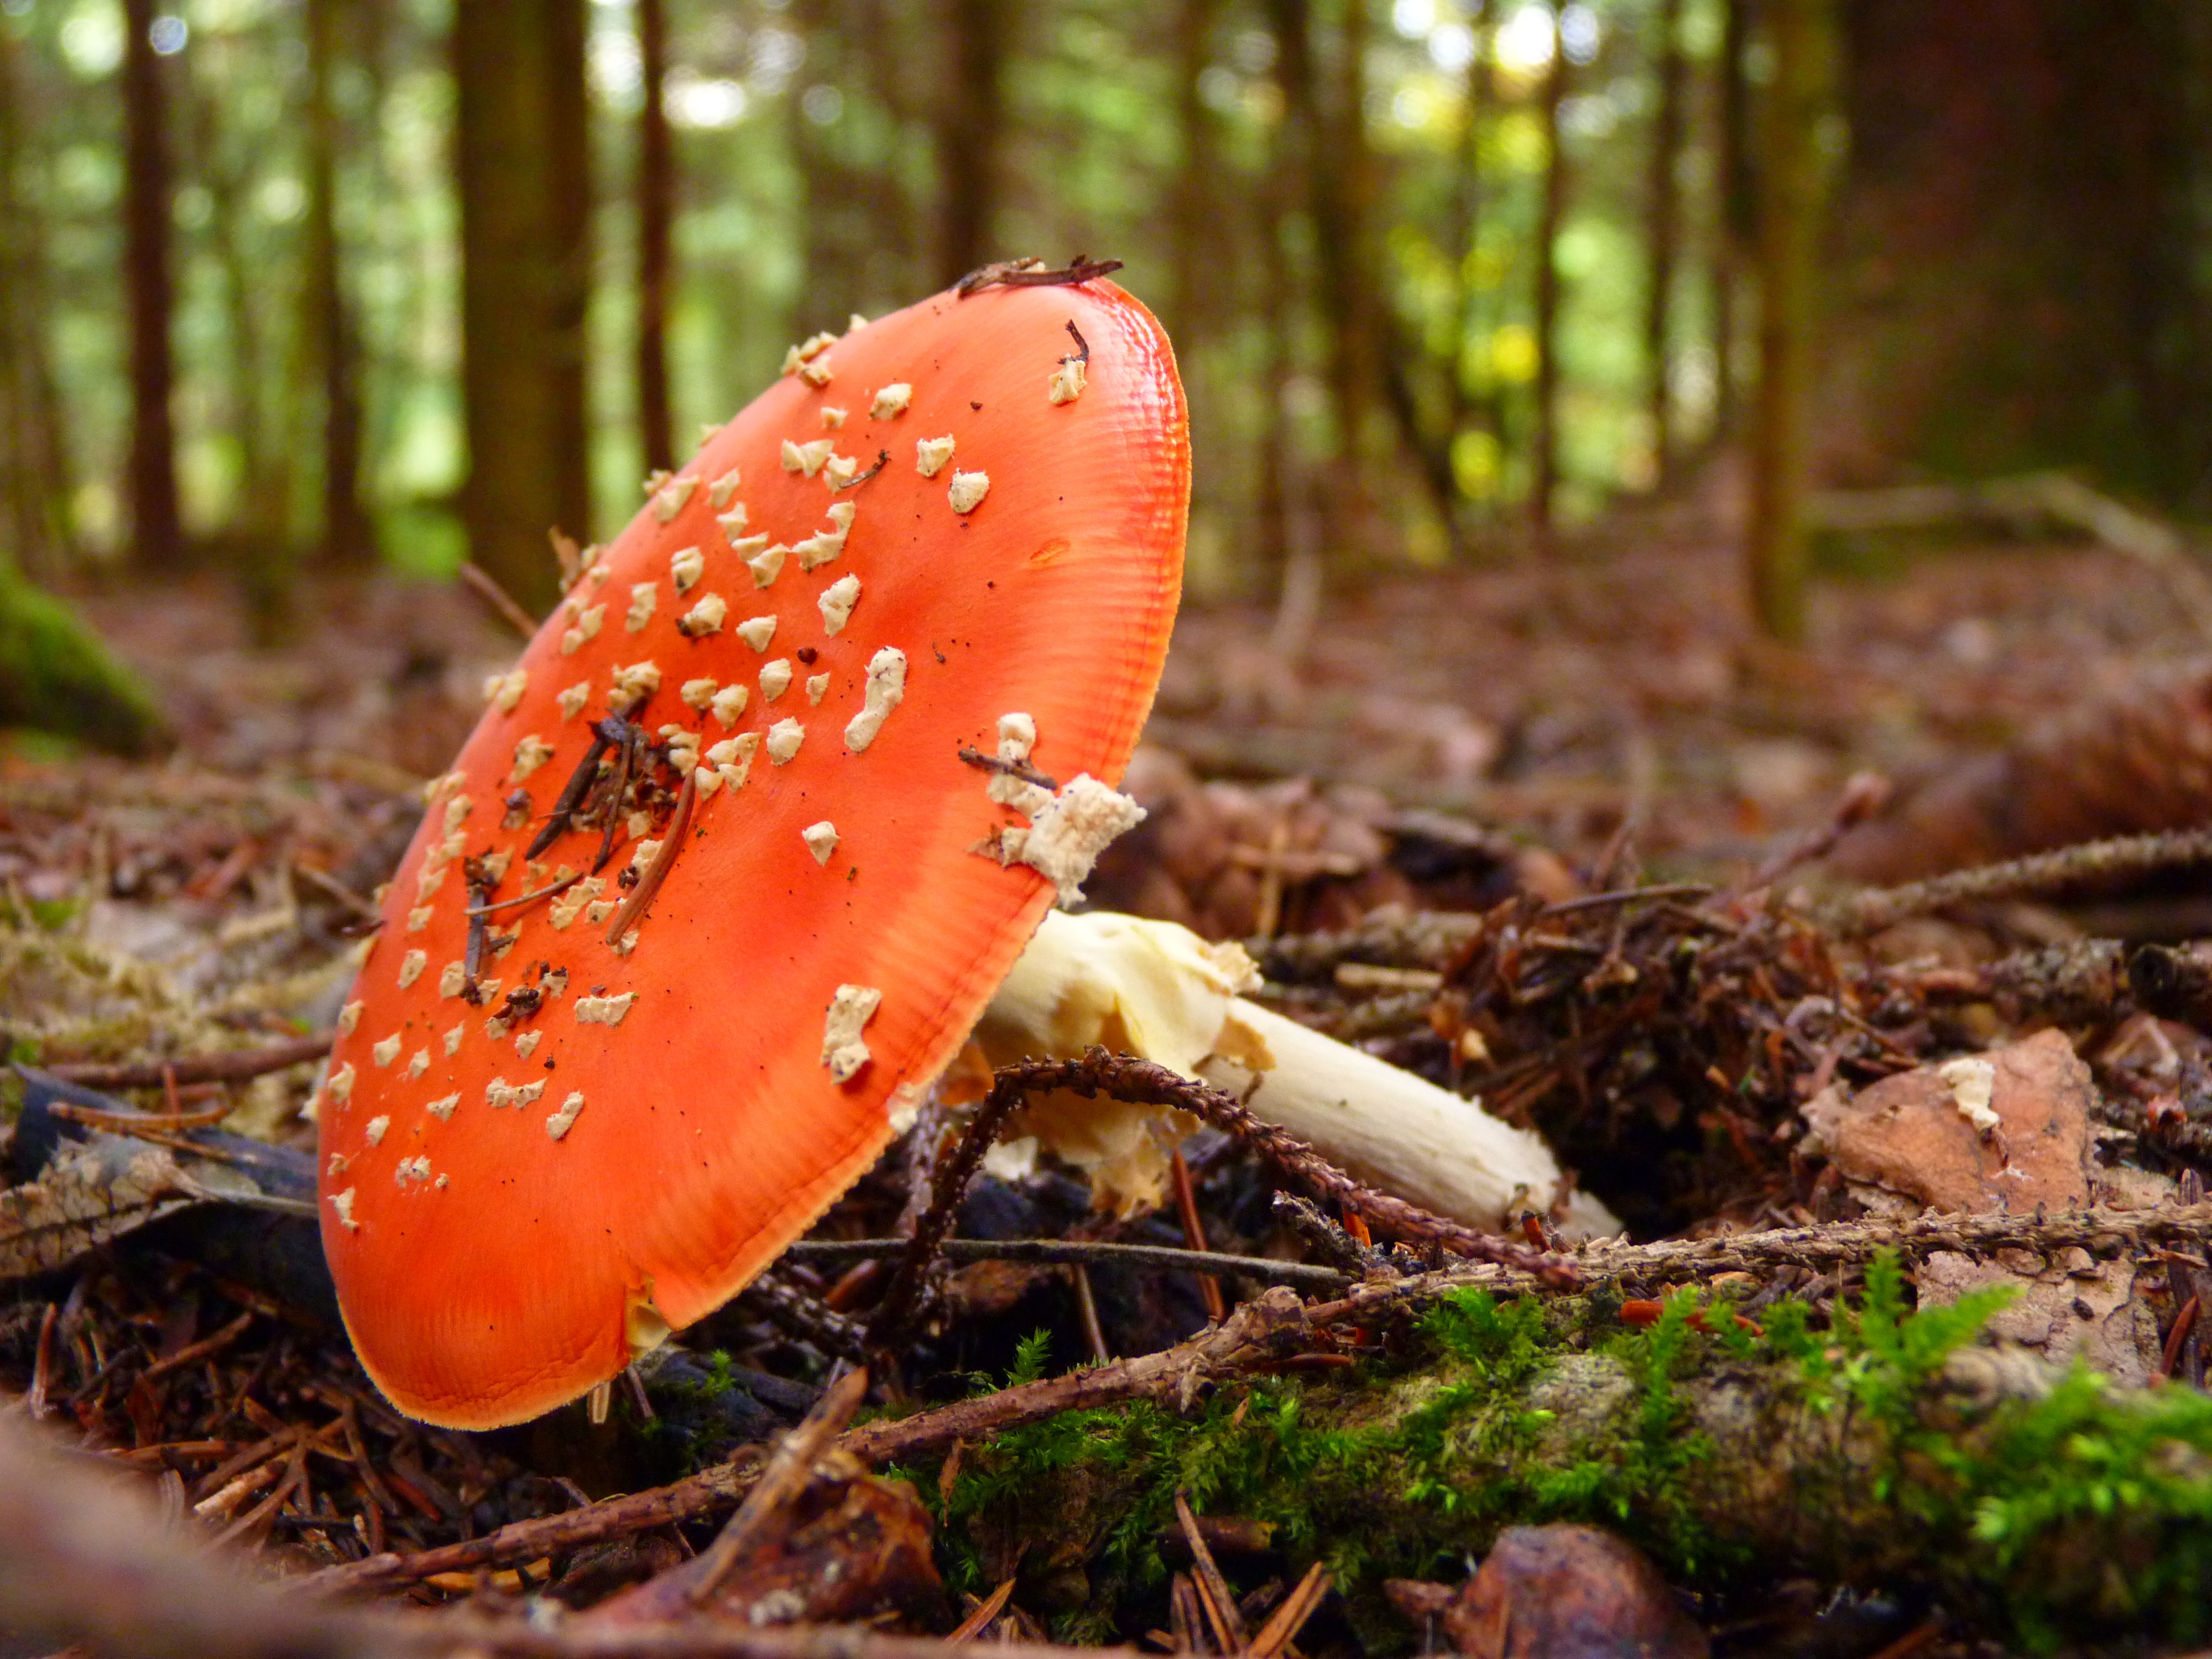
nature, forest, white, leaf, wildlife, red, autumn, botany, mushroom, flora, fauna, fungus, fly agaric, woodland, habitat, agaric, bolete, amanita muscaria, points, red fly agaric mushroom, macro photography, edible mushroom, natural environment, medicinal mushroom, pil